Life in the Iron Mills

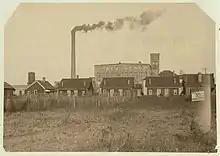
An image capturing the housing conditions for iron mill workers during the industrial era.

Life in the Iron Mills begins with an omniscient narrator who looks out a window and sees smog and ironworkers. The gender of the narrator is never known, but it is evident that the narrator is a middle-class observer. As the narrator looks out the windowpane, an old story comes to mind; a story of the house that the narrator is living in. The narrator cautions the reader to have an objective mind and not be quick to judge the character in the story they are about to tell the reader. The narrator begins to introduce Deborah, Hugh Wolfe's cousin. She is described as a meek woman who works hard and has a hump on her back. Deborah finds out from Janey, that Hugh did not take lunch to work, and she decides to walk many miles in the rain to take a lunch for Wolfe. As she walks up to the mills, Deborah begins to describe it as if it were hell, but she keeps going for Wolfe. When she arrives Wolfe is talking among friends and he recognizes her. The narrator explains his affection for her but also describes his affection as loveless and sympathetic. Hugh finds no time to eat his dinner and goes back to do a day of labor in the mills. Deborah, who is exhausted, stays with Hugh and rests until his shift is over. In the meantime, the narrator further explains that Wolfe does not belong in the environment of the iron mill workers. He is known as "Molly Wolfe" by other workers because of his manner and background in education.